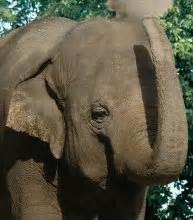
elephant